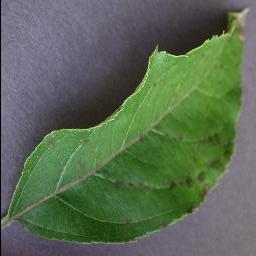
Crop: apple
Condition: scab